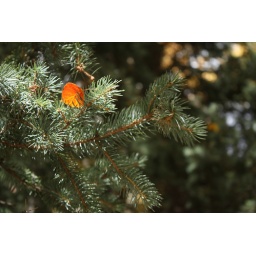
I love how aspen leaves often get caught in the pine trees and are complimented by the dark green.